Bombardment of Papeete

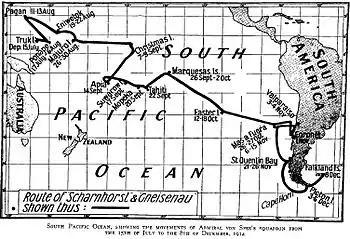
Map of depicting various pacific islands and the dates at which Spee arrived at them.

The Bombardment of Papeete occurred in French Polynesia when German warships attacked on 22 September 1914, during World War I. The German armoured cruisers and entered the port of Papeete on the island of Tahiti and sank the French gunboat and freighter "Walküre" before bombarding the town's fortifications. French shore batteries and a gunboat resisted the German intrusion but were greatly outgunned. The main German objective was to seize the coal piles stored on the island, but these were destroyed by the French at the start of the action.